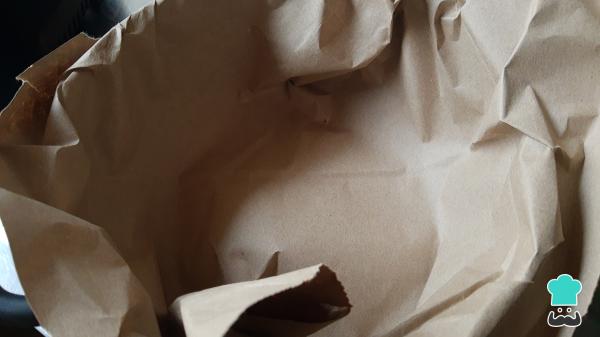
Ahora es momento de armar la canasta de los tacos. Para ello, utiliza una bolsa plástica como primera capa y, luego, añade una capa de papel aluminio y una capa de papel destraza. Si no tienes una canasta, utiliza una olla grande.